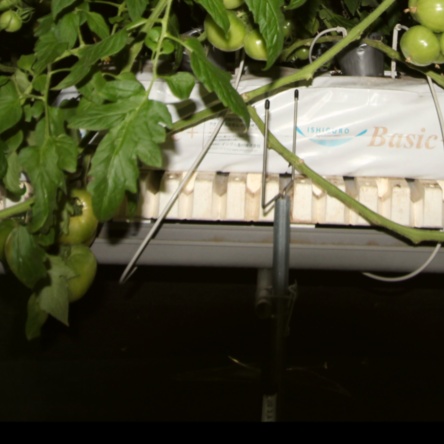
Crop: tomato